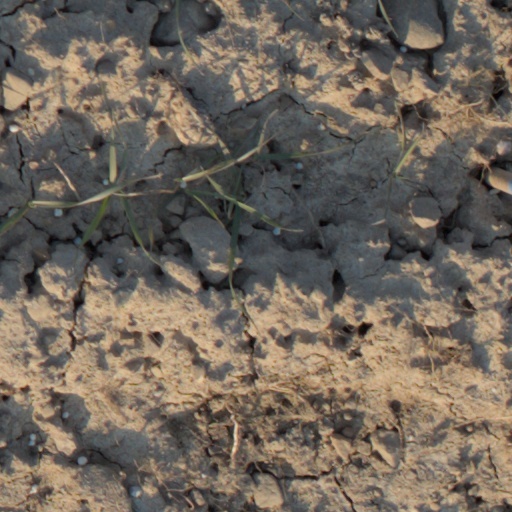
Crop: wheat